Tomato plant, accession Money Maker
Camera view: tilt-top (135 deg); turntable rotation: 0 degrees
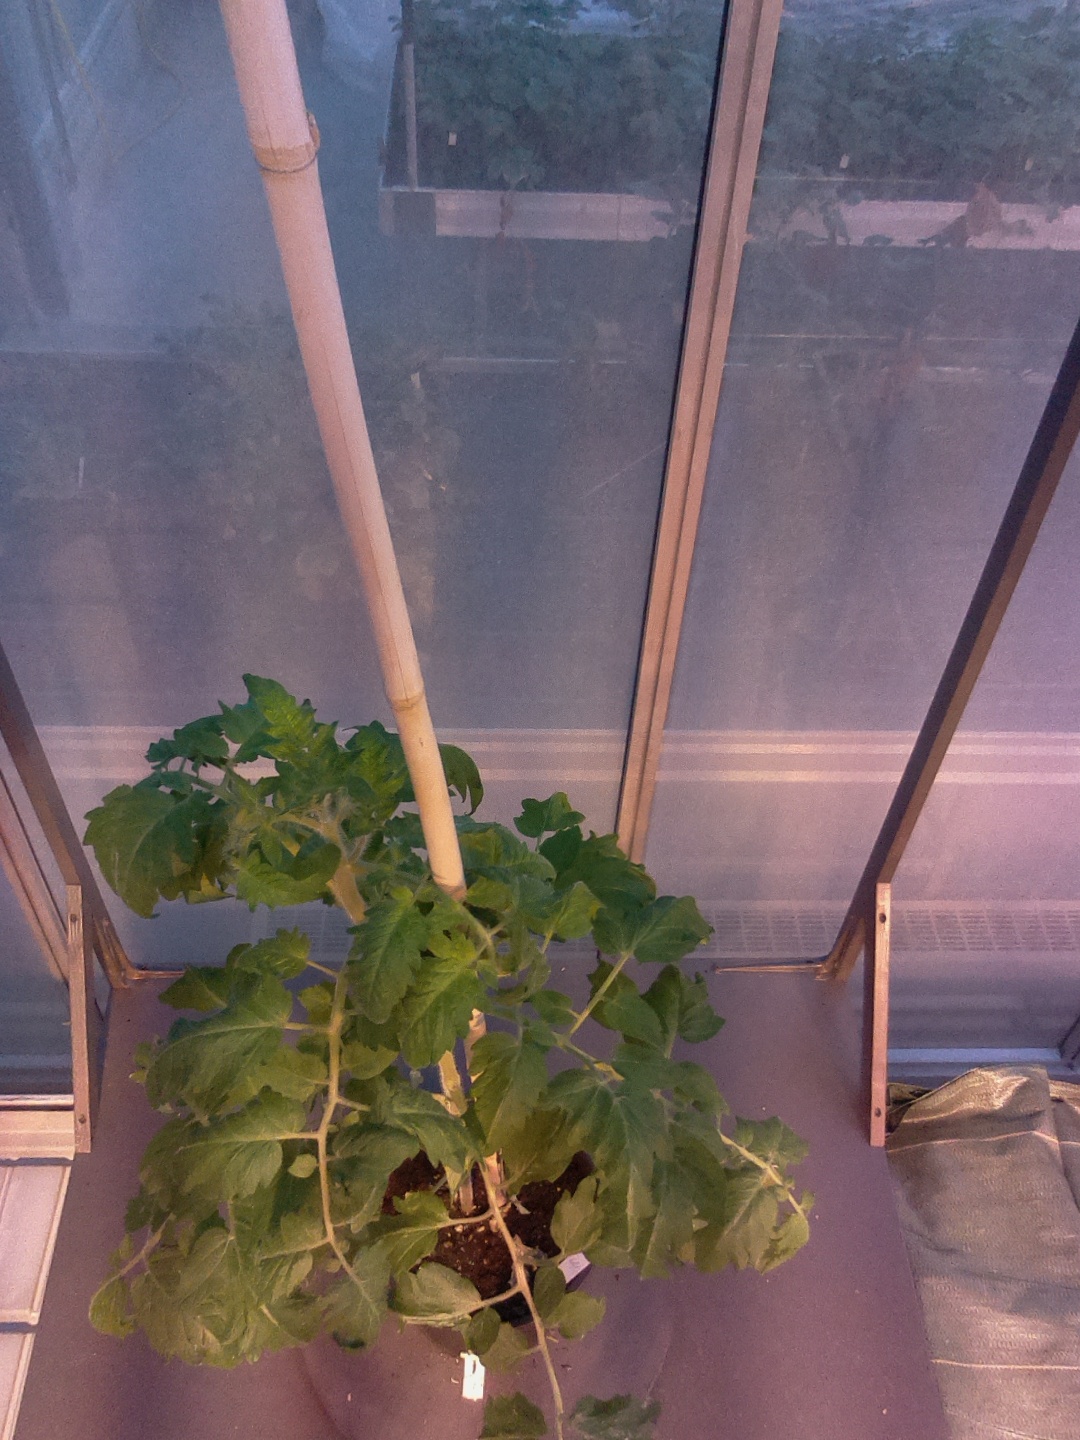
BBCH growth stage 60: First flowers open